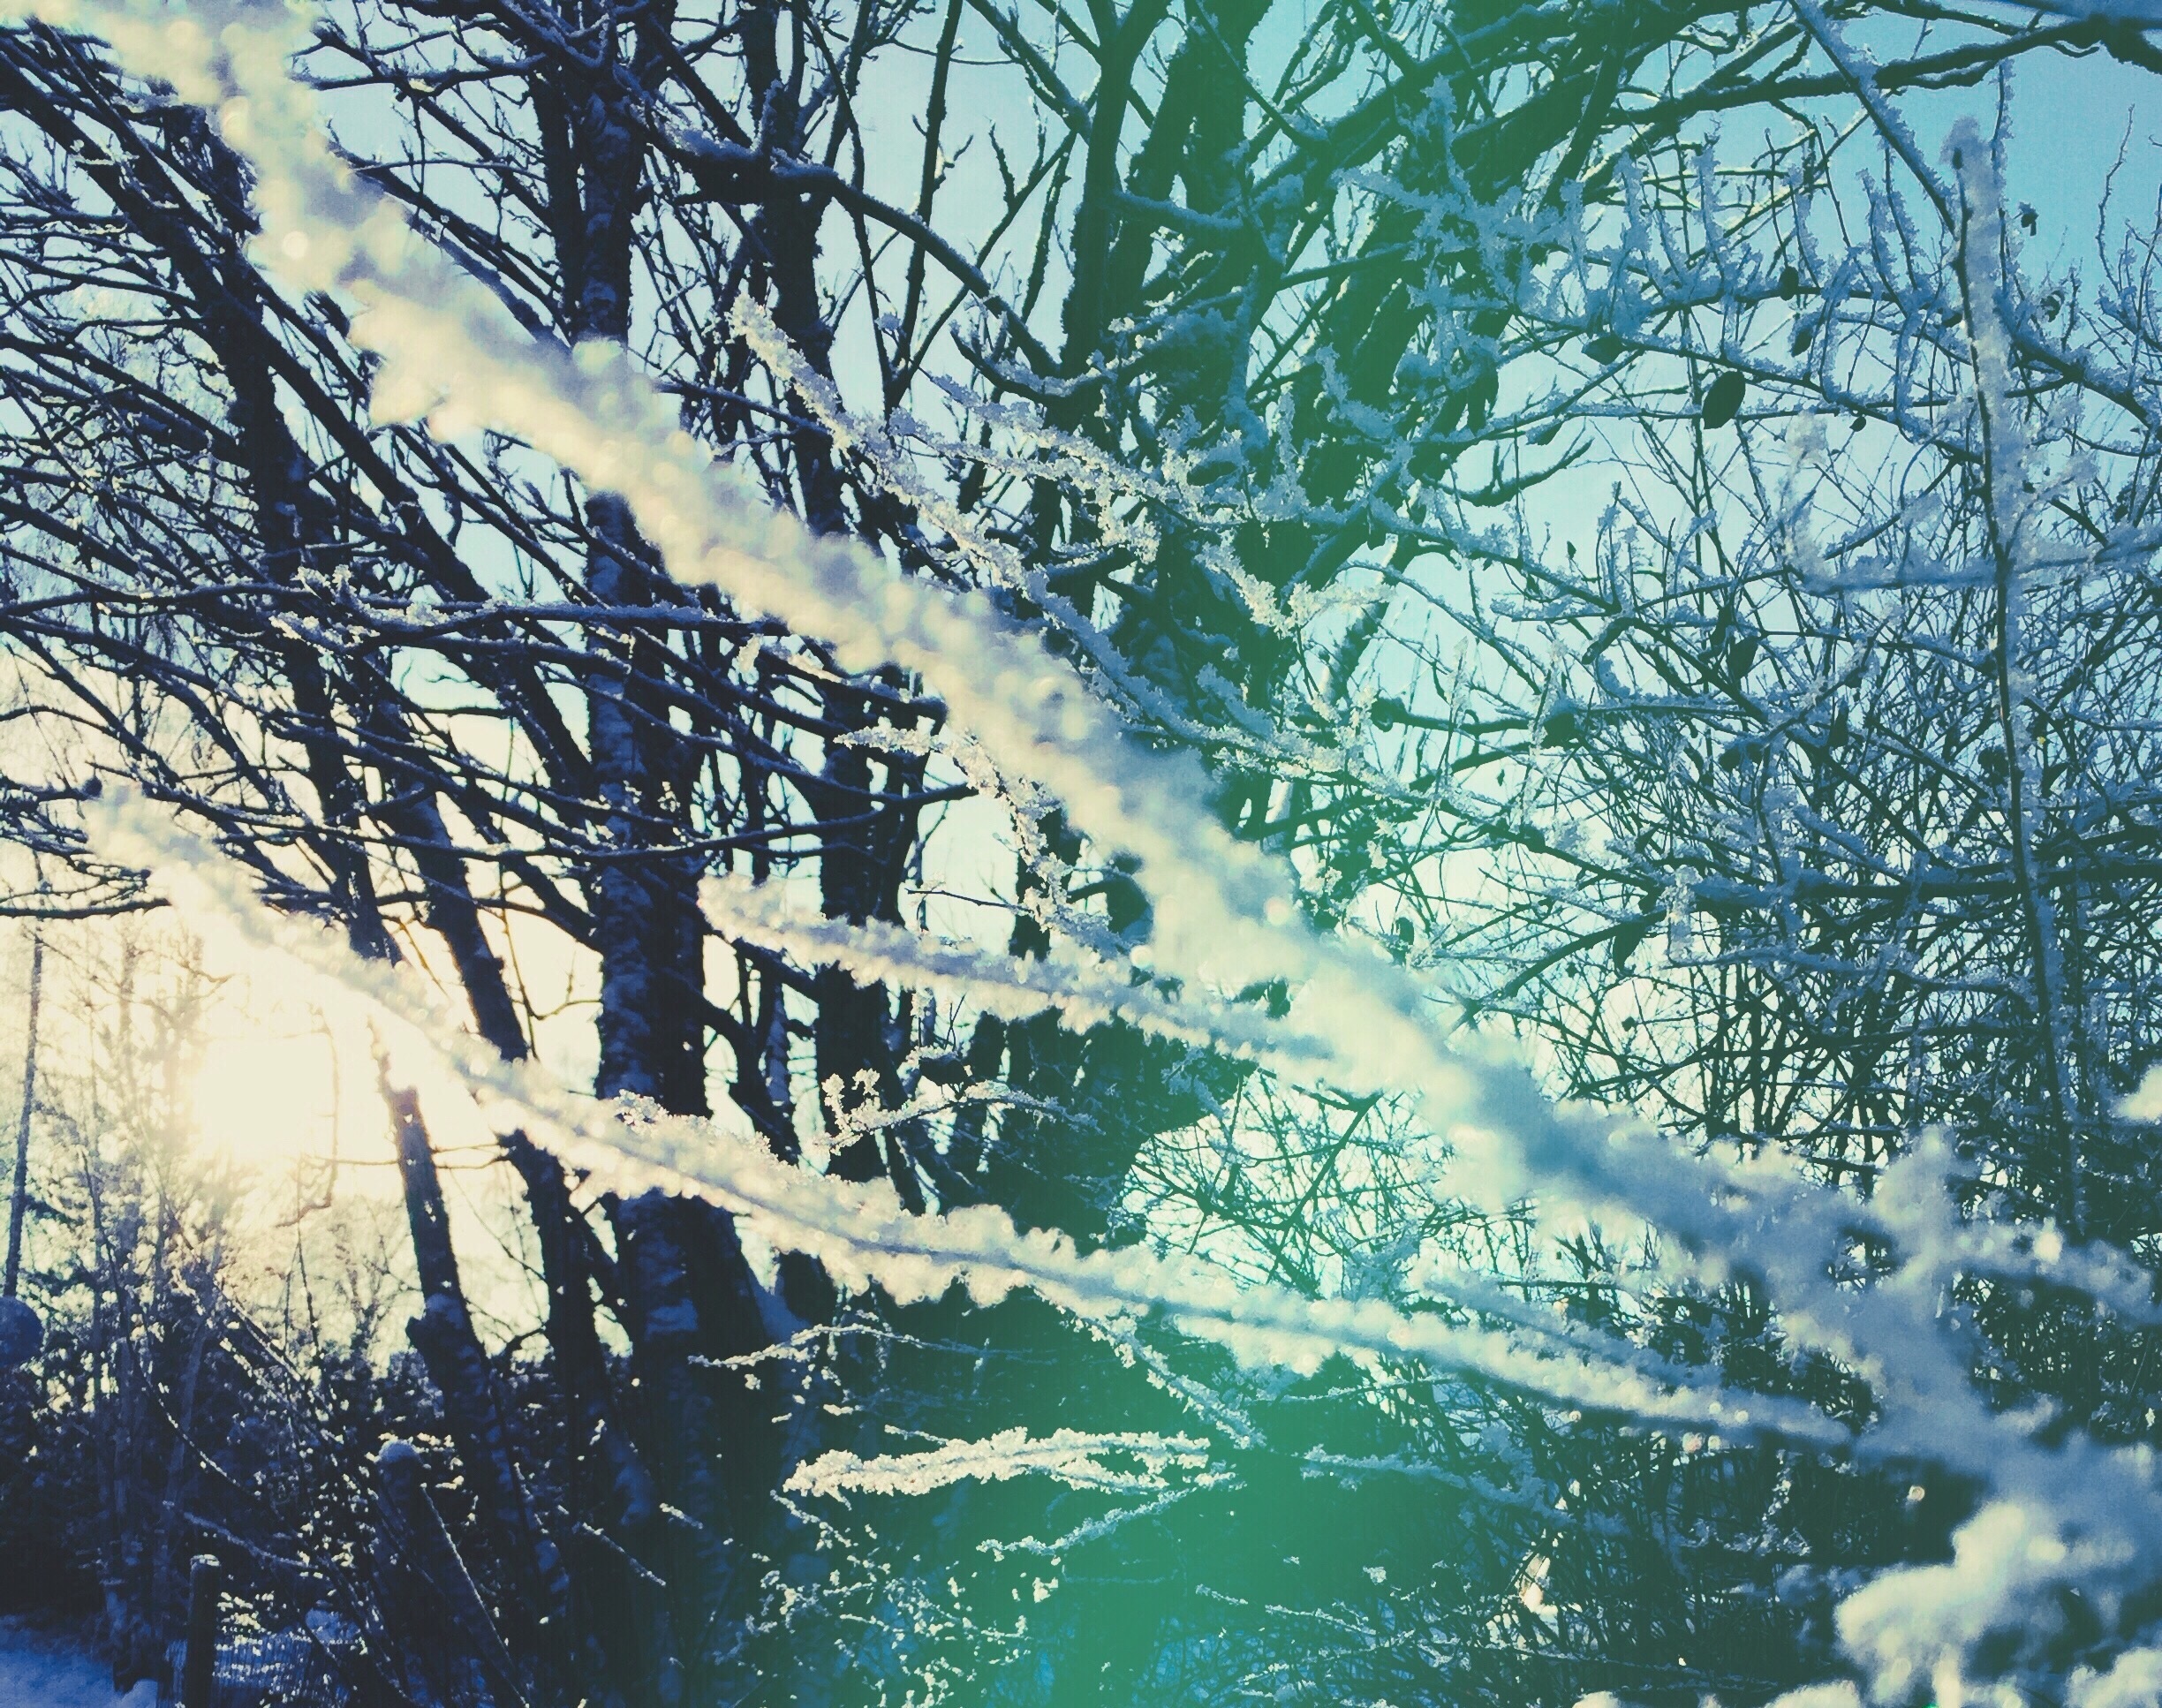
tree, water, nature, forest, branch, snow, winter, sunlight, frost, ice, reflection, weather, season, freezing, natural environment, atmospheric phenomenon, woody plant